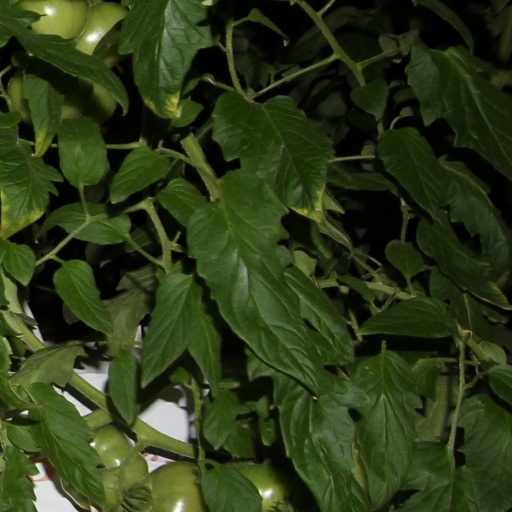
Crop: tomato